1971 Indonesian legislative election

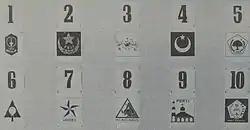
The symbols and ballot paper numbers of the organizations participating in the 1971 general election

In March 1966, President Sukarno signed a document giving Army commander Suharto authority to restore order. Suharto used this document to ban the Communist Party of Indonesia (PKI), which was officially blamed for the coup attempt the previous September. In June, the Provisional People's Consultative Assembly (MPRS) passed a resolution calling for elections to be held by 5 June 1968. Two years later, the People's Consultative Assembly elected Suharto president. The army-backed New Order regime subsequently announced that the Golkar organisation would be its political vehicle. The regime stressed that Golkar ("Functional Groups") was not a political party. In order to give General Ali Murtopo, a member of Suharto's personal staff, time to turn Golkar into an organisation fit to command a majority in the legislature, the general election originally planned for no later than 5 July 1968 was postponed to no later than 5 July 1971.